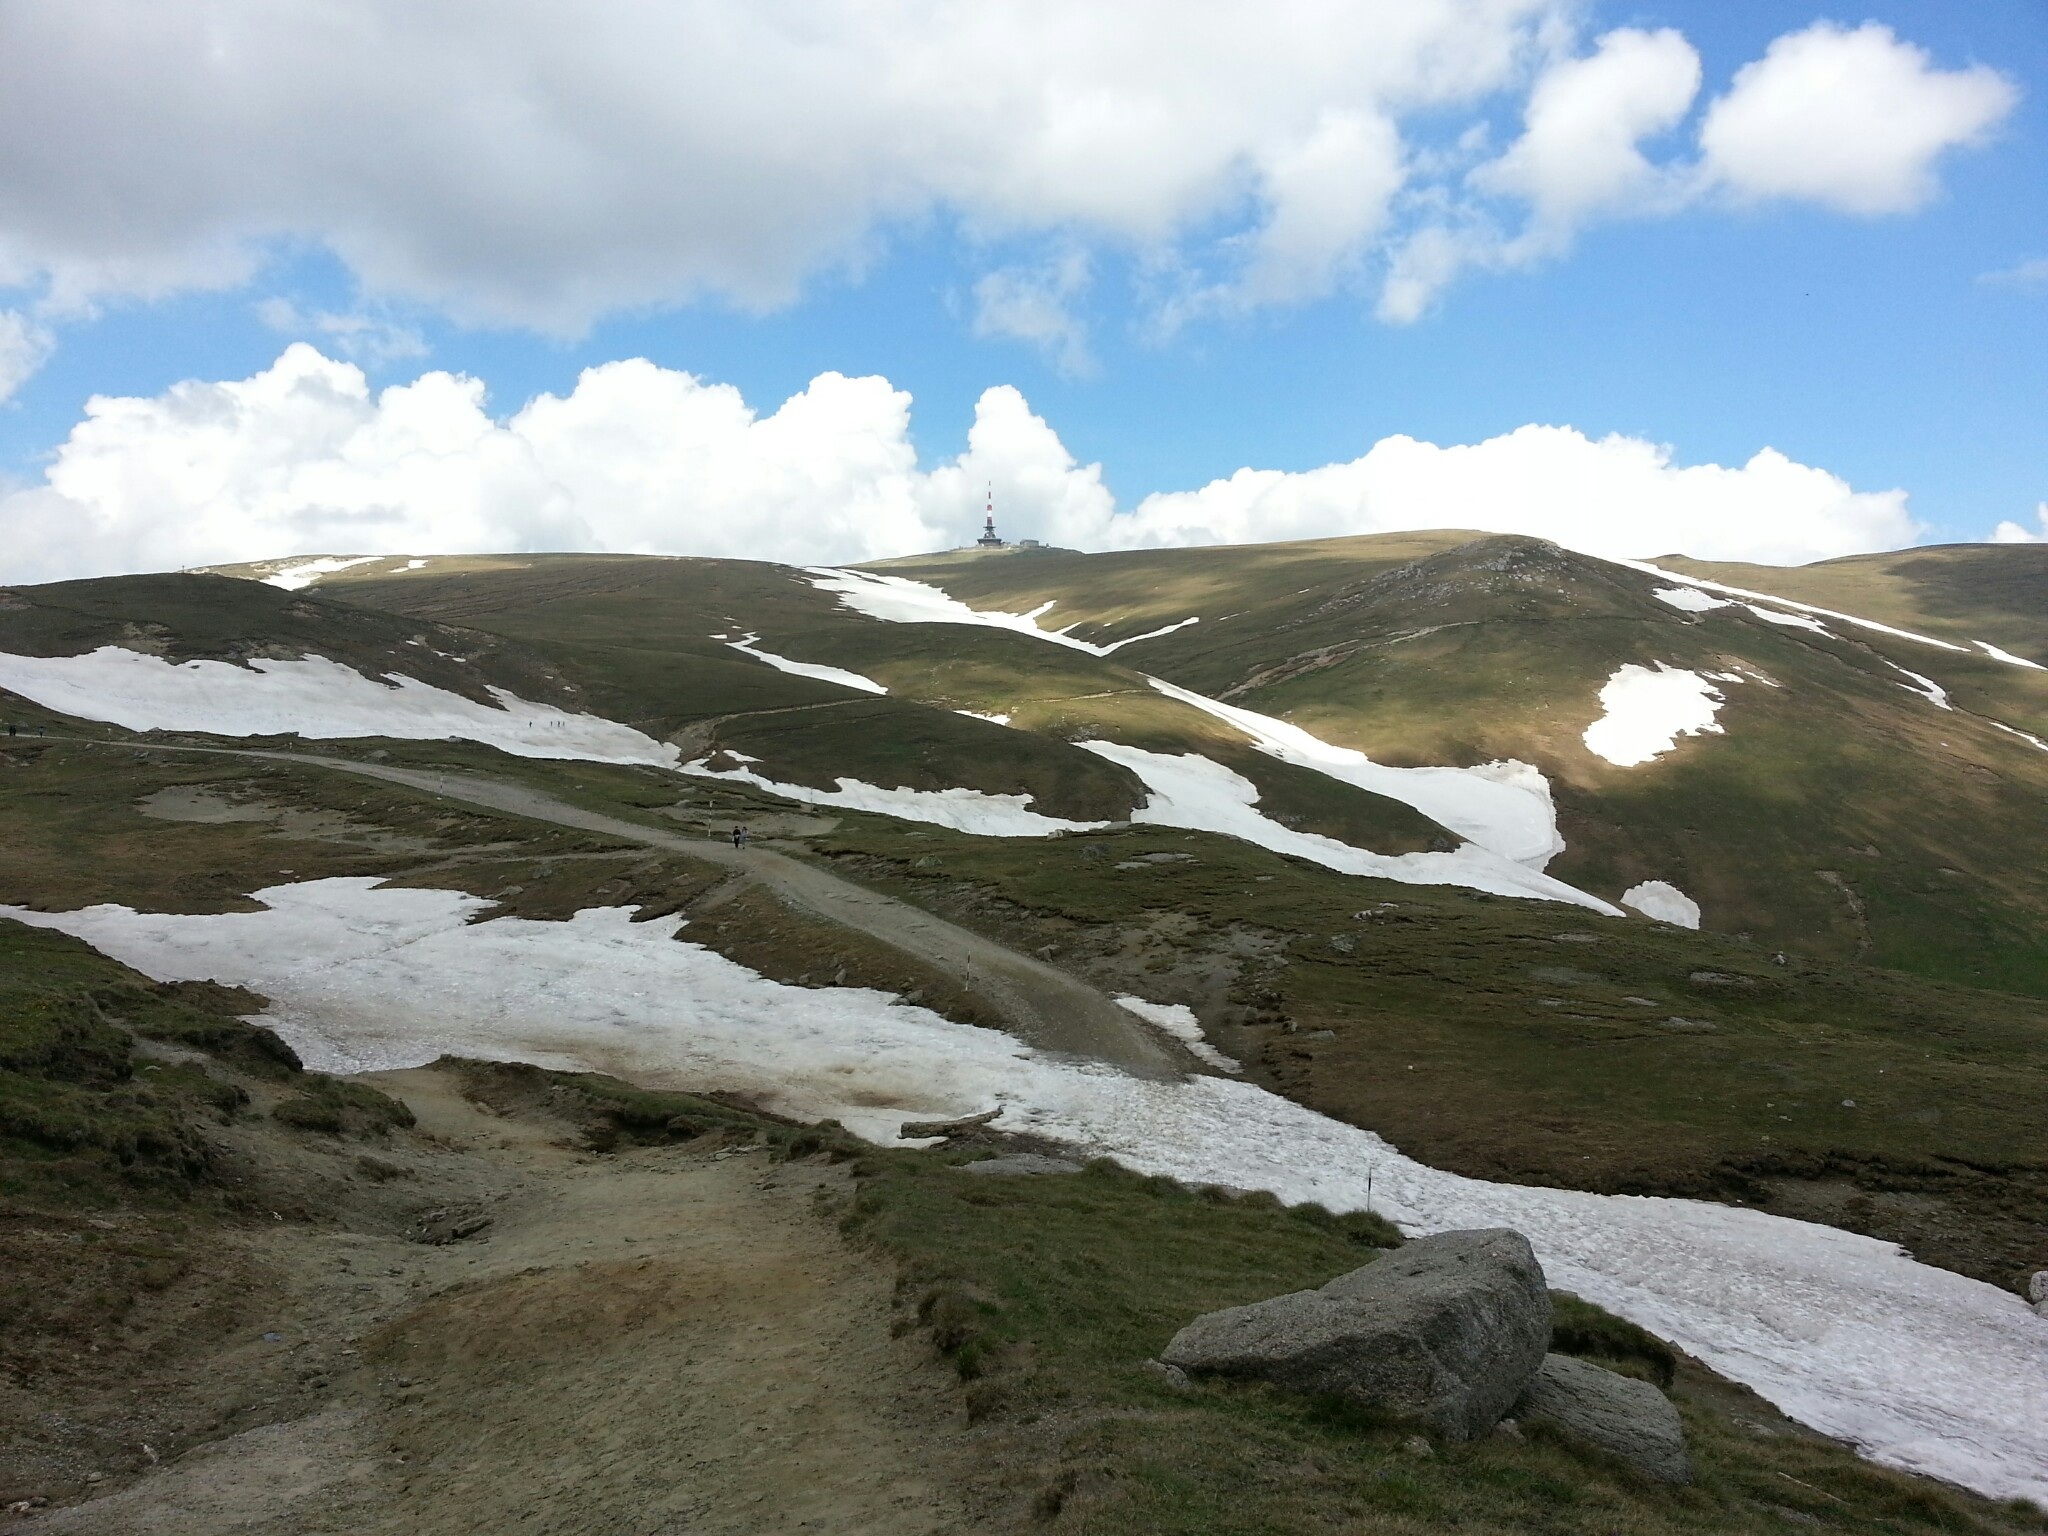
landscape, nature, rock, wilderness, walking, mountain, snow, cloud, hiking, hill, lake, adventure, valley, mountain range, travel, europe, park, highland, ridge, summit, geology, alps, badlands, plateau, fell, loch, romania, moraine, carpathians, bucegi, landform, prahova, mountain pass, busteni, caraiman, geographical feature, mountainous landforms